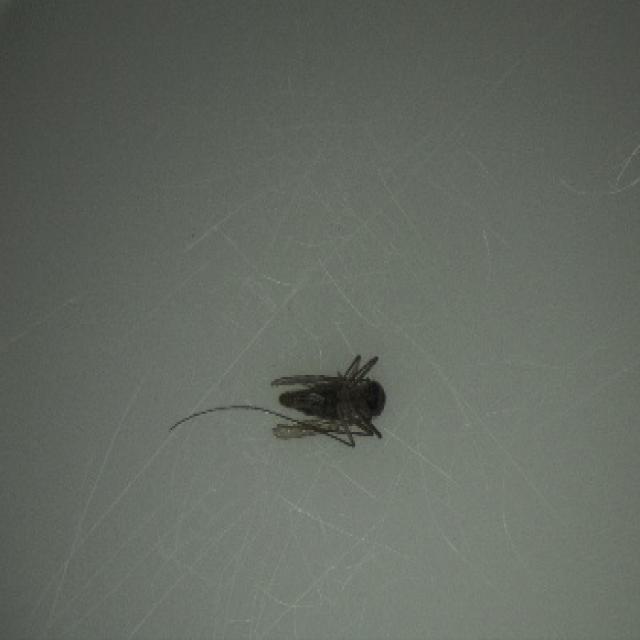
Species: culex_tritaeniorhynchus